Claude C. Robinson

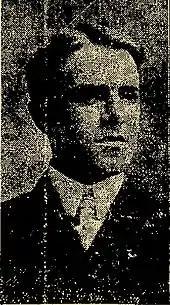
Black and white photo of a middle-aged man in a suit and tie

Robinson served as chairman of the CAHA finance committee from 1933 to 1937. He assumed the role at a time when the CAHA was annually increasing grants to its branches to promote minor ice hockey. During the Great Depression in Canada, Robinson reported that the CAHA lost money in both the Allan Cup and Memorial Cup finals in 1936, had $7,000 in losses for the 1935–36 season, and that it had only $15,000 in reserve. He subsequently announced austerity measures which included suspension of grants to branches, and reductions in honorariums to executives and travel expenses for teams. He felt that the CAHA could not carry on another season without the drastic cuts, and the CAHA then scheduled Memorial Cup and Allan Cup playoffs games at the most profitable arenas. One year after the changes were made, Robinson reported playoffs profits exceeding $34,000, and subsequent increases to travel expenses for players and teams.